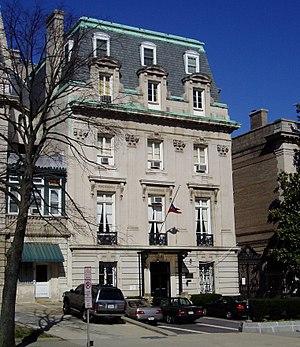
Ambassade d'Haïti, Washington, D.C. Русский: Посольство Гаити в Вашингтоне